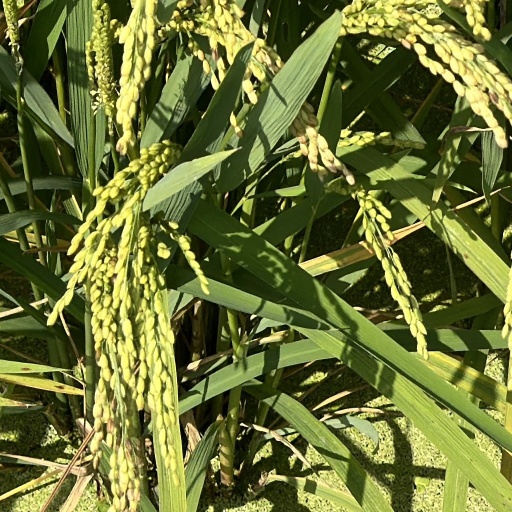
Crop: rice